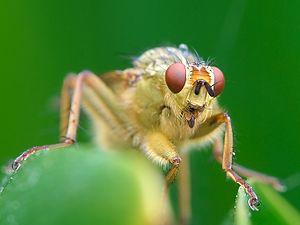
Scatophaga stercoraria, mouche du fumier Nikon case D80 optical Sigma 150mm F2,8 Macro